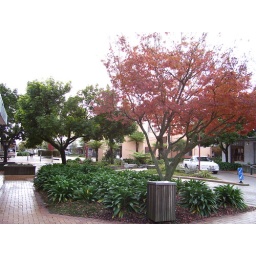
A pretty fall tree on the main street in Rotorua